Arthur Ware

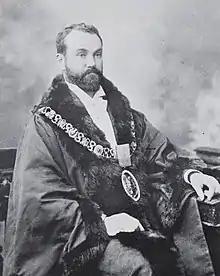

Arthur Wellington Ware CMG (1861 – 29 January 1927) was a brewer and Mayor of Adelaide from 1898 to 1901 and a publican in both South Australia and Queensland.